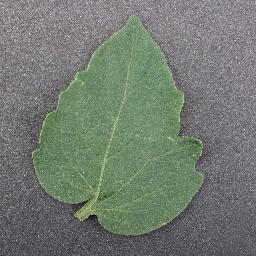
Label: Tomato___healthy